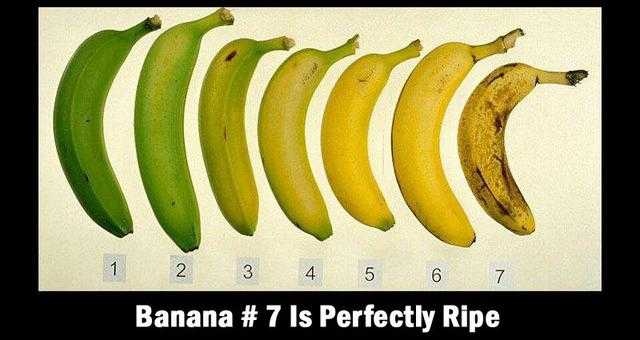
Label: Banana